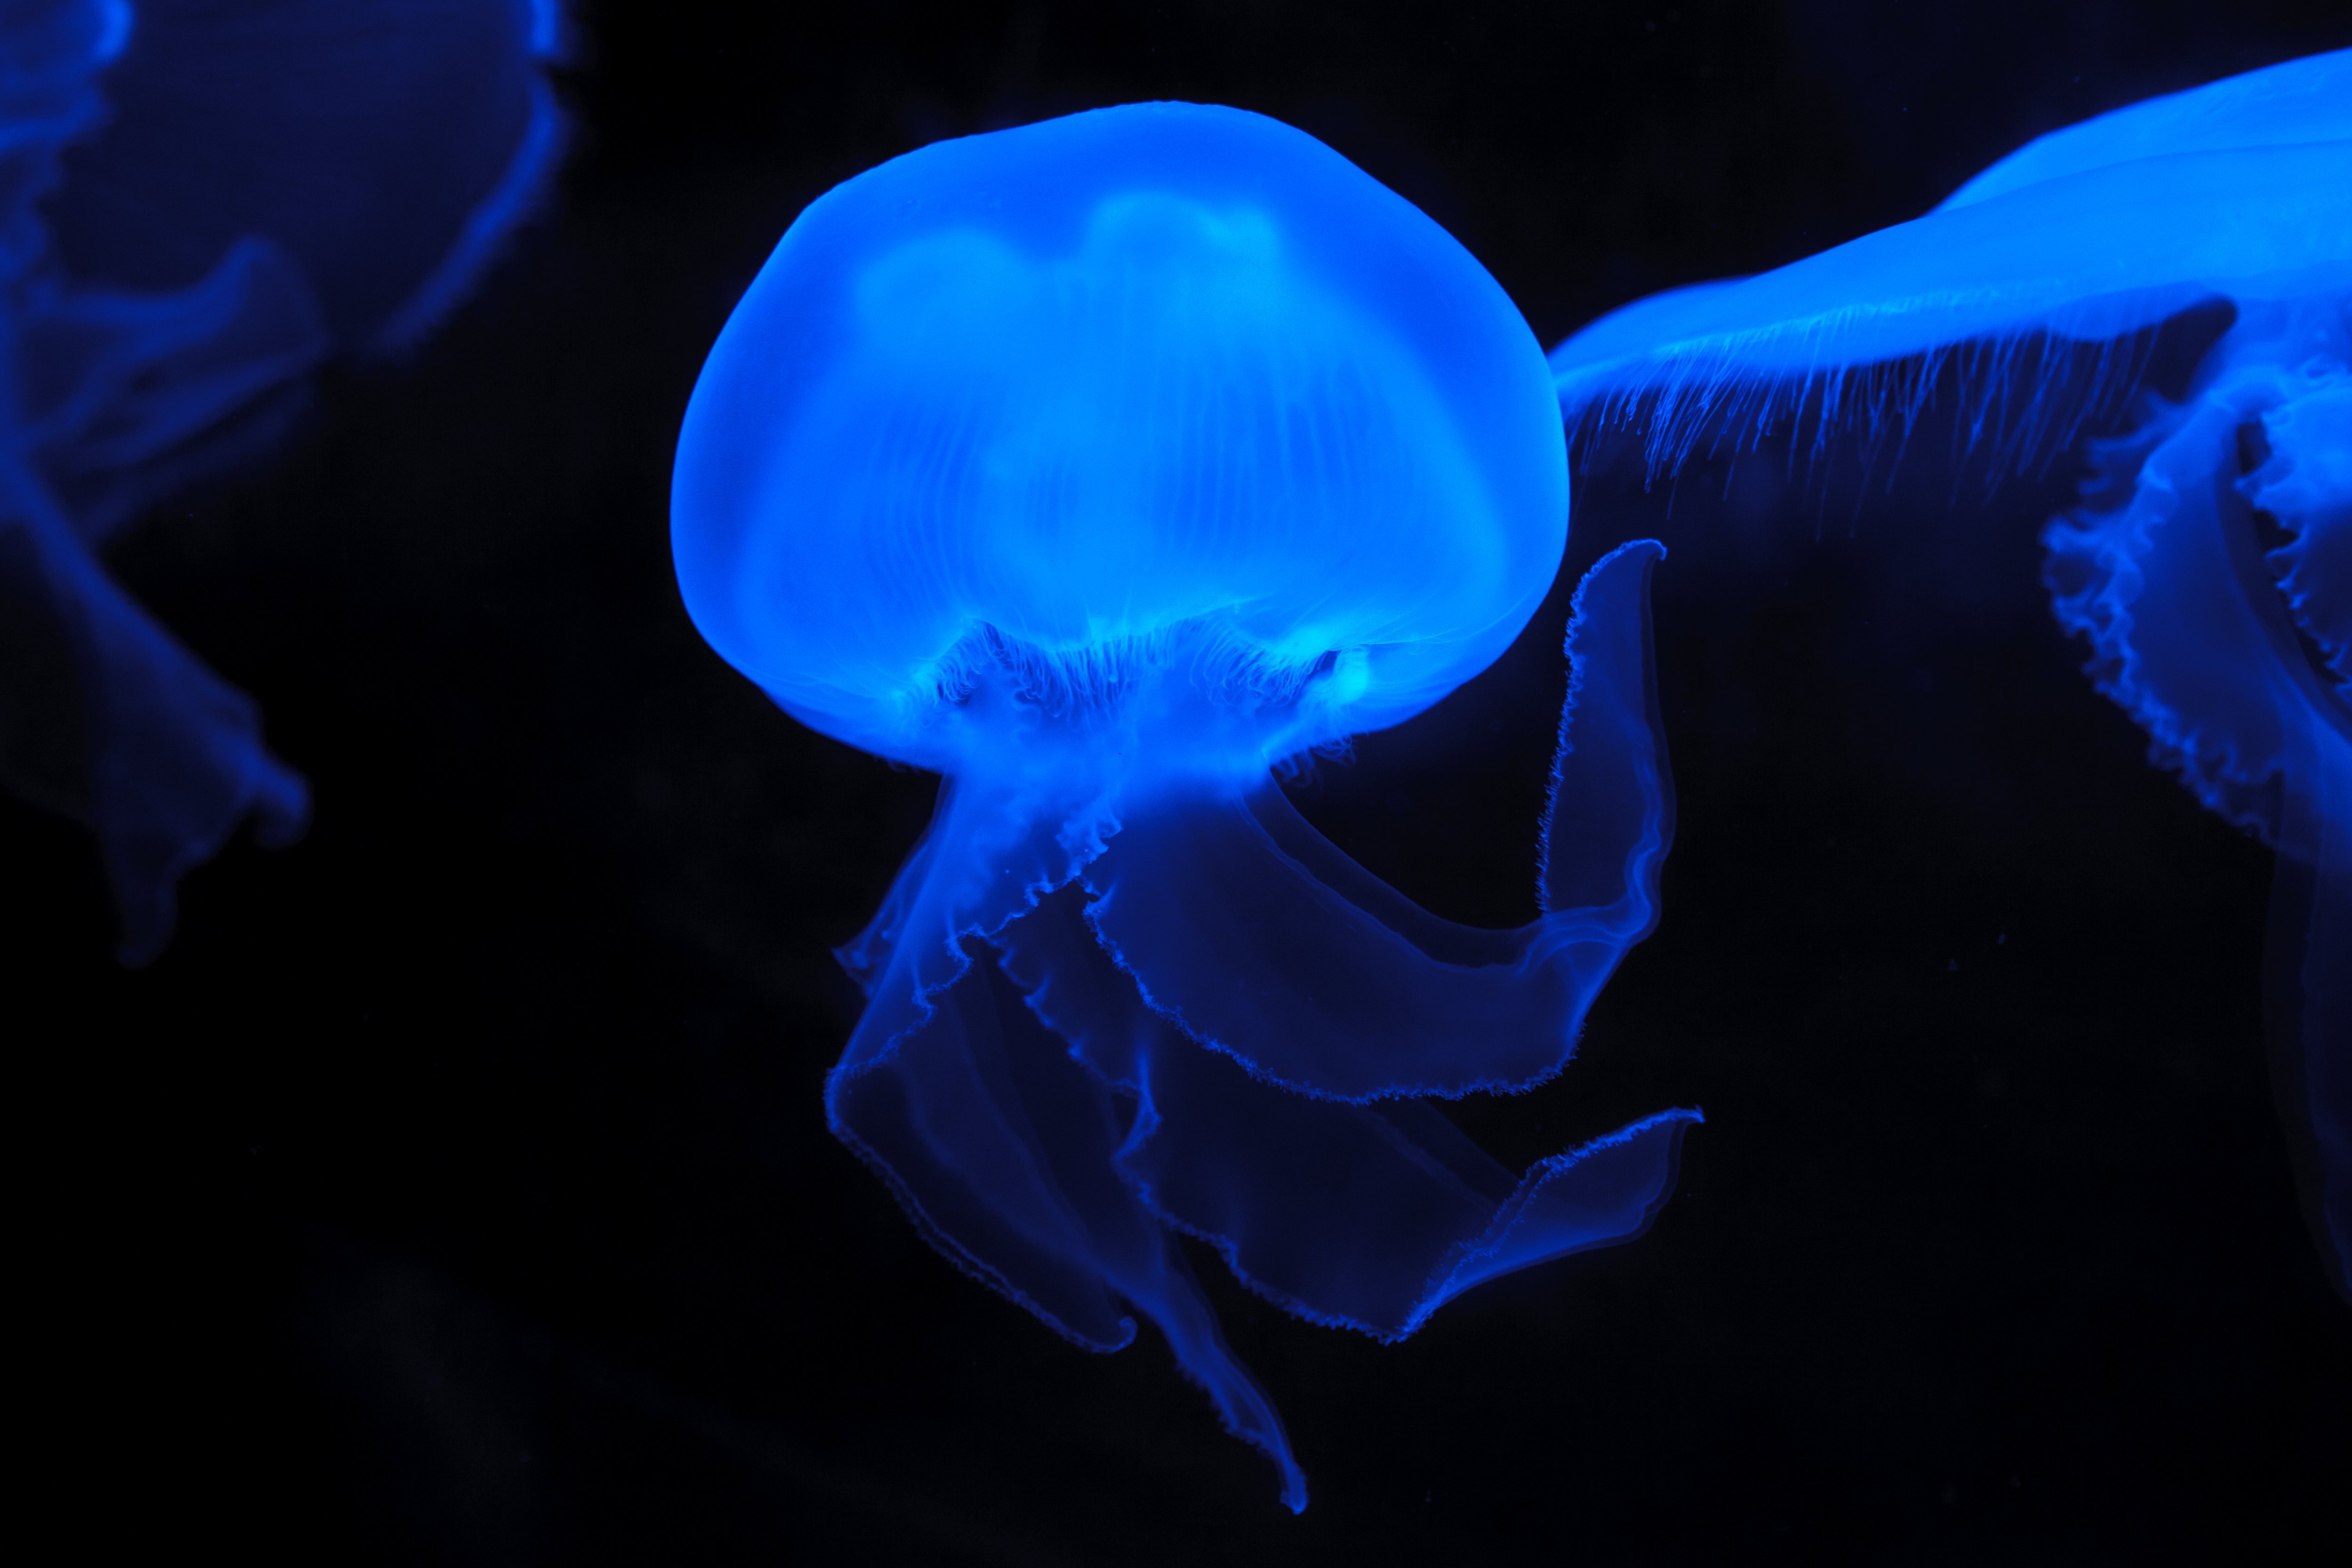
sea, nature, glowing, animal, dark, underwater, swim, biology, peaceful, glow, jellyfish, blue, float, fish, invertebrate, transparent, translucent, jellies, cnidaria, deep, marine, danger, creature, macro photography, organism, marine biology, marine invertebrates